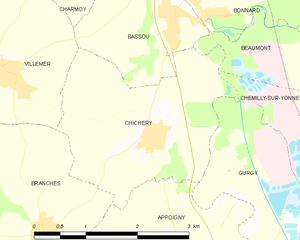
Carte des communes françaises Chichery